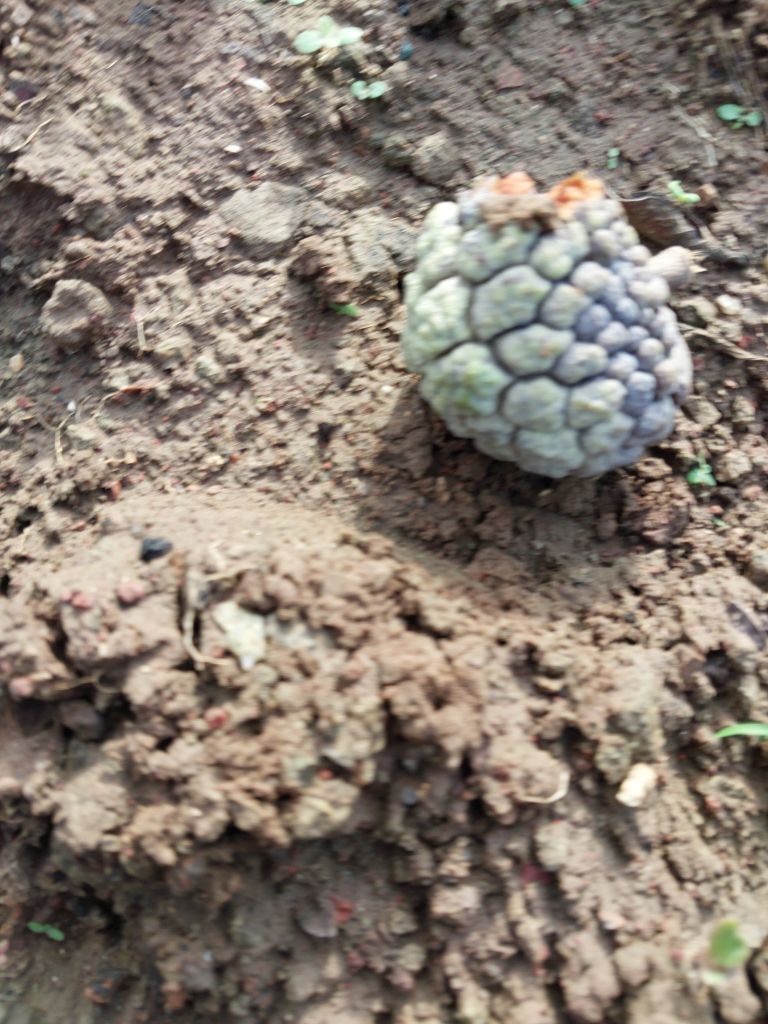
Disease label: Blank Canker